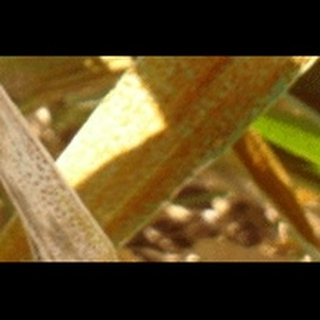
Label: wheat_brown_rust